John Fraser (Ontario MPP)

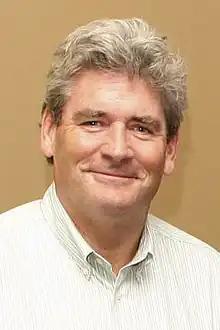
Fraser in 2013

John P. Fraser (born ) is a Canadian politician who served as the interim leader of the Ontario Liberal Party from June 2018 to March 2020, and from August 2022 to December 2023. Fraser is the member of provincial parliament (MPP) for Ottawa South and was first elected in a by-election on August 1, 2013.